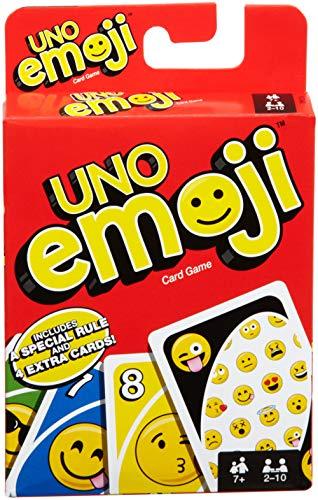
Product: UNO: Emoji - Card Game
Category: Toys & Games | Games & Accessories | Card Games
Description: Special UNO game features Emojis theme.
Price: $5.99
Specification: ProductDimensions:3.6x5.8x0.8inches|ItemWeight:4.2ounces|ShippingWeight:5.6ounces(Viewshippingratesandpolicies)|DomesticShipping:ItemcanbeshippedwithinU.S.|InternationalShipping:ThisitemcanbeshippedtoselectcountriesoutsideoftheU.S.LearnMore|ASIN:B01IX1KIP4|Itemmodelnumber:DYC15|Manufacturerrecommendedage:7-15years